Iké Boys

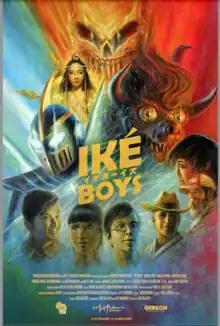
Film poster by Bob Eggleton

Iké Boys is a 2021 American mixed media fantasy film directed by Eric McEver and starring Quinn Lord, Ronak Gandhi, and Christina Higa as three teenagers who acquire superpowers from a magical anime film. Billy Zane, Yumiko Shaku, and Ben Browder are featured in supporting roles.